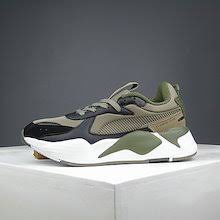
Waste category: shoes